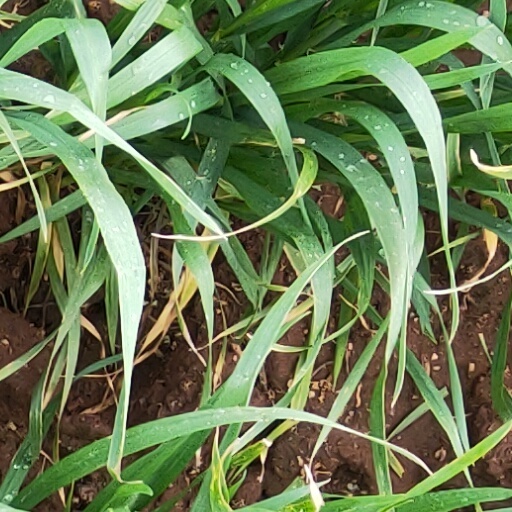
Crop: wheat